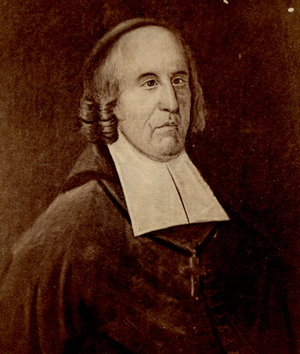
Jean-Baptiste de La Croix de Chevrières de Saint-Vallier, né le 14 novembre 1653 à Grenoble et mort le 26 décembre 1727 à Québec, est un évêque de Nouvelle-France. Successeur de saint François de Montmorency-Laval, il est le deuxième évêque de Québec, le fondateur de l'Hôpital général de cette ville et le fondateur des ursulines de Trois-Rivières.
Notre-Dame-des-Anges est une municipalité de paroisse administrée par la congrégation monastique des Augustines de la Miséricorde de Jésus de l'Hôpital général de Québec et enclavée dans le territoire de la ville de Québec. Occupant seulement quatre hectares, elle est la plus petite municipalité du Québec par superficie.